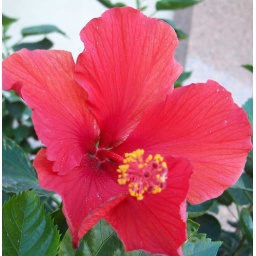
The lone flower in the pot by the entrance to our building